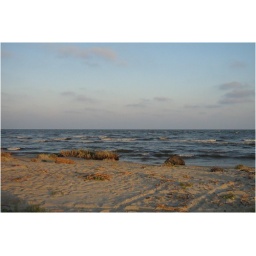
Wild beach in Sulina, Danube Delta. Actually a natural reserve because of the sand flower.